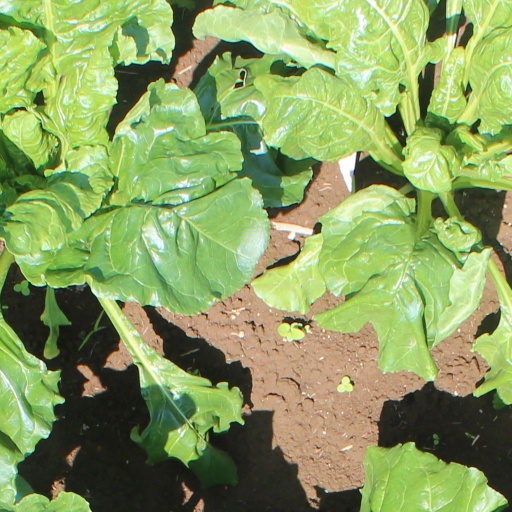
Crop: sugar beet